Digimon All-Star Rumble

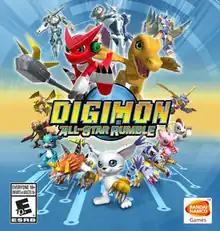
North American cover art featuring the cast

Digimon All-Star Rumble is a fighting video game developed by Prope and published by Bandai Namco Games for the PlayStation 3 and Xbox 360 video game consoles. The game is part of the "Digimon" franchise and features characters from across its several iterations. It was released in November 2014 in North America, Europe and Australia.